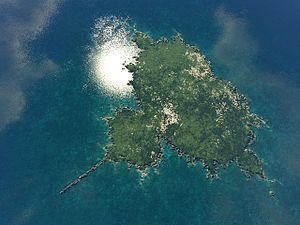
L'art fractal est une forme d'art algorithmique qui consiste à produire des images, des animations et même des musiques à partir d'objets fractals. L'art fractal s'est développé à partir du milieu des années 1980.